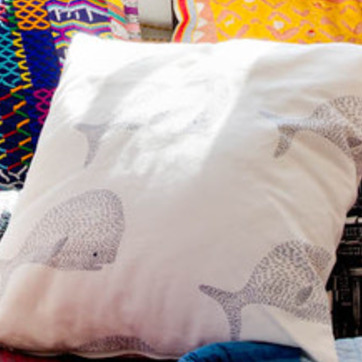
Material: fabric